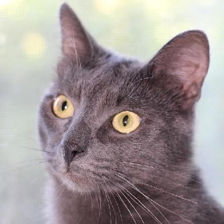
Label: animals